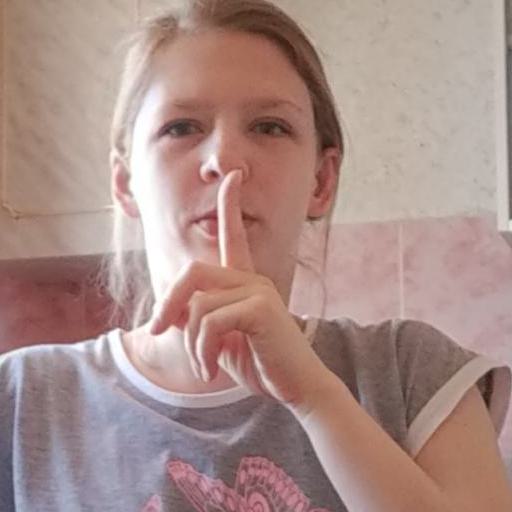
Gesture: mute